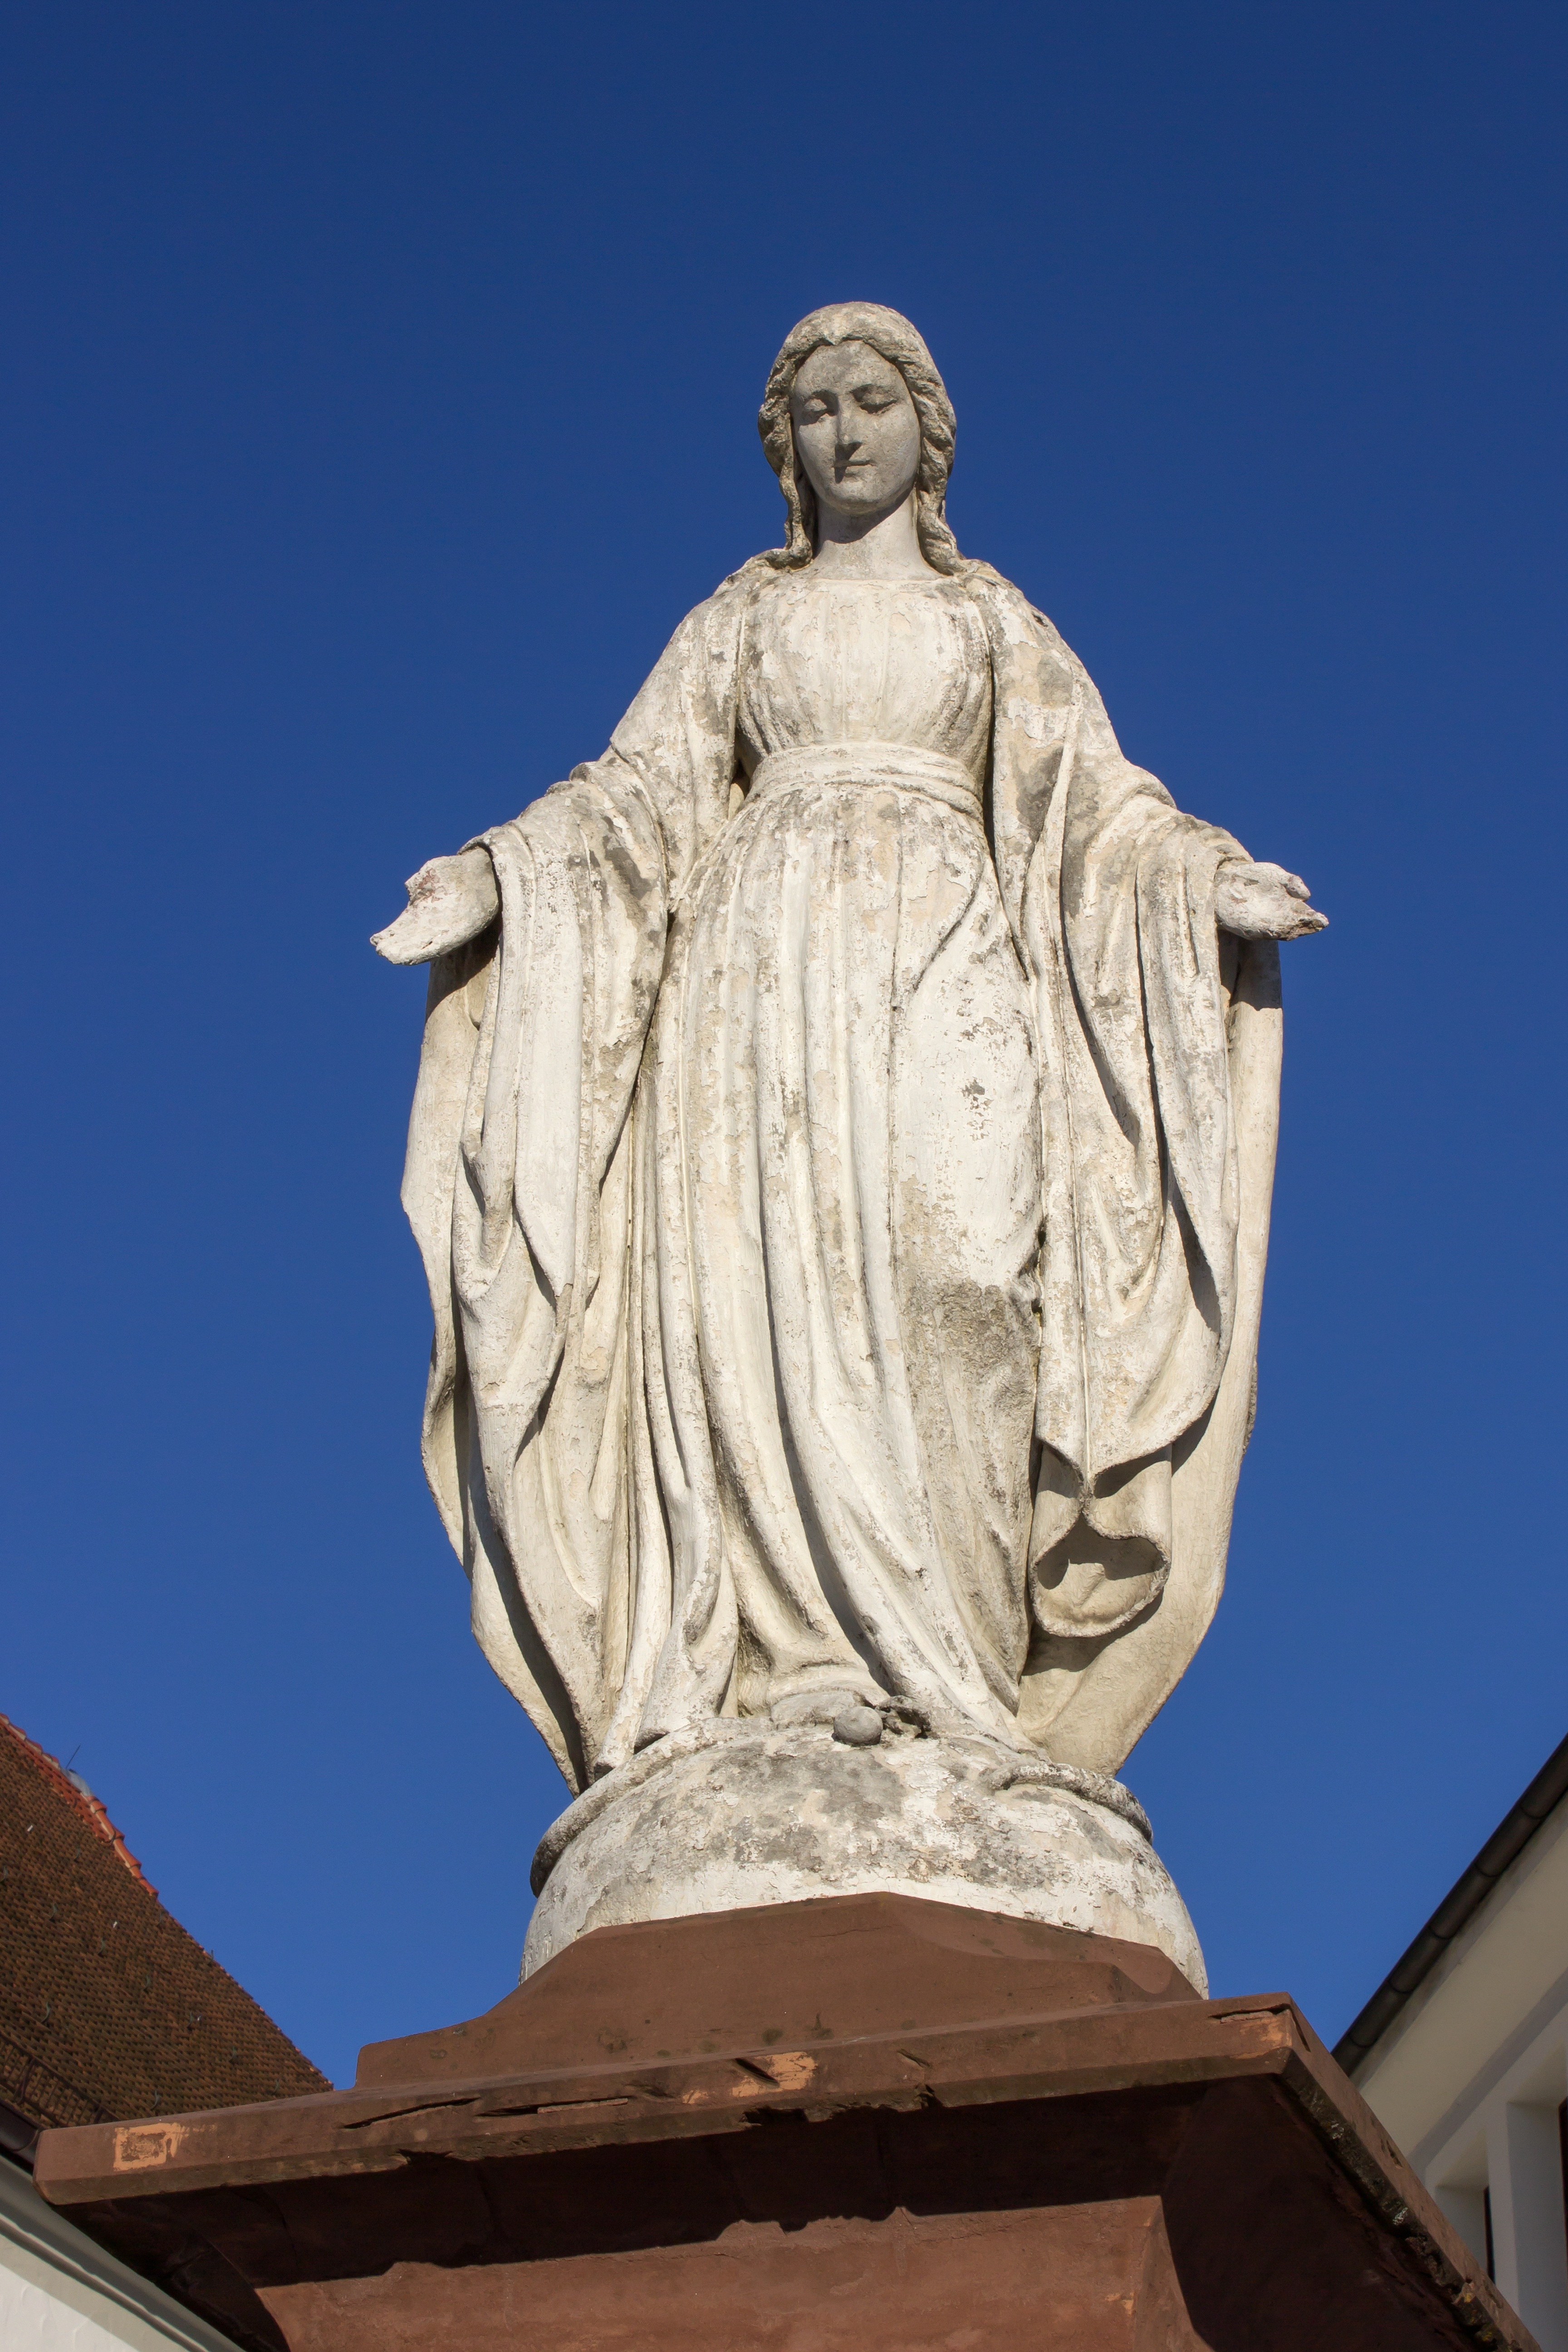
maria, mother of god, figure, christianity, christian, faith, sculpture, holy mother, roman catholic, bad waldsee, sankt peter, collegiate church, parish church, upper swabia, catholic